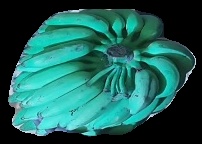
Variety: elakki-bale
Grade: grade3